New Barnet

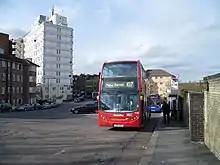
107 bus at New Barnet railway station with mid-20th century office developments near the station

The main rail station serving the area is New Barnet Station (Great Northern).